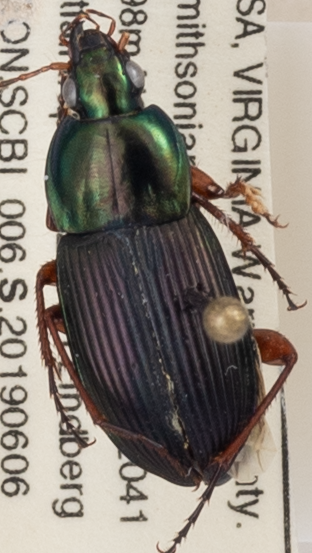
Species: Poecilus lucublandus
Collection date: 2019-06-06
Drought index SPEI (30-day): -0.048
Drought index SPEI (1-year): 2.09
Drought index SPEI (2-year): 2.09